Boyce Gardens

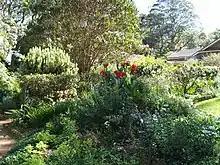
Boyce gardens - cottage garden and mixed border.

At the rear, or south, of the house is located the terraced cut flower area, cottage garden and walled garden, including an undulating brick wall, to the west of this section is the compost area, the site of the old vegetable garden and the windmill. Along the western border and shrubbery a mixed border has been planted including hibiscus, peaches, cherries, crab apple, wisteria, lavender, bella donna, spider, crinum, day lilies and daffodils.